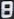
Number: 8